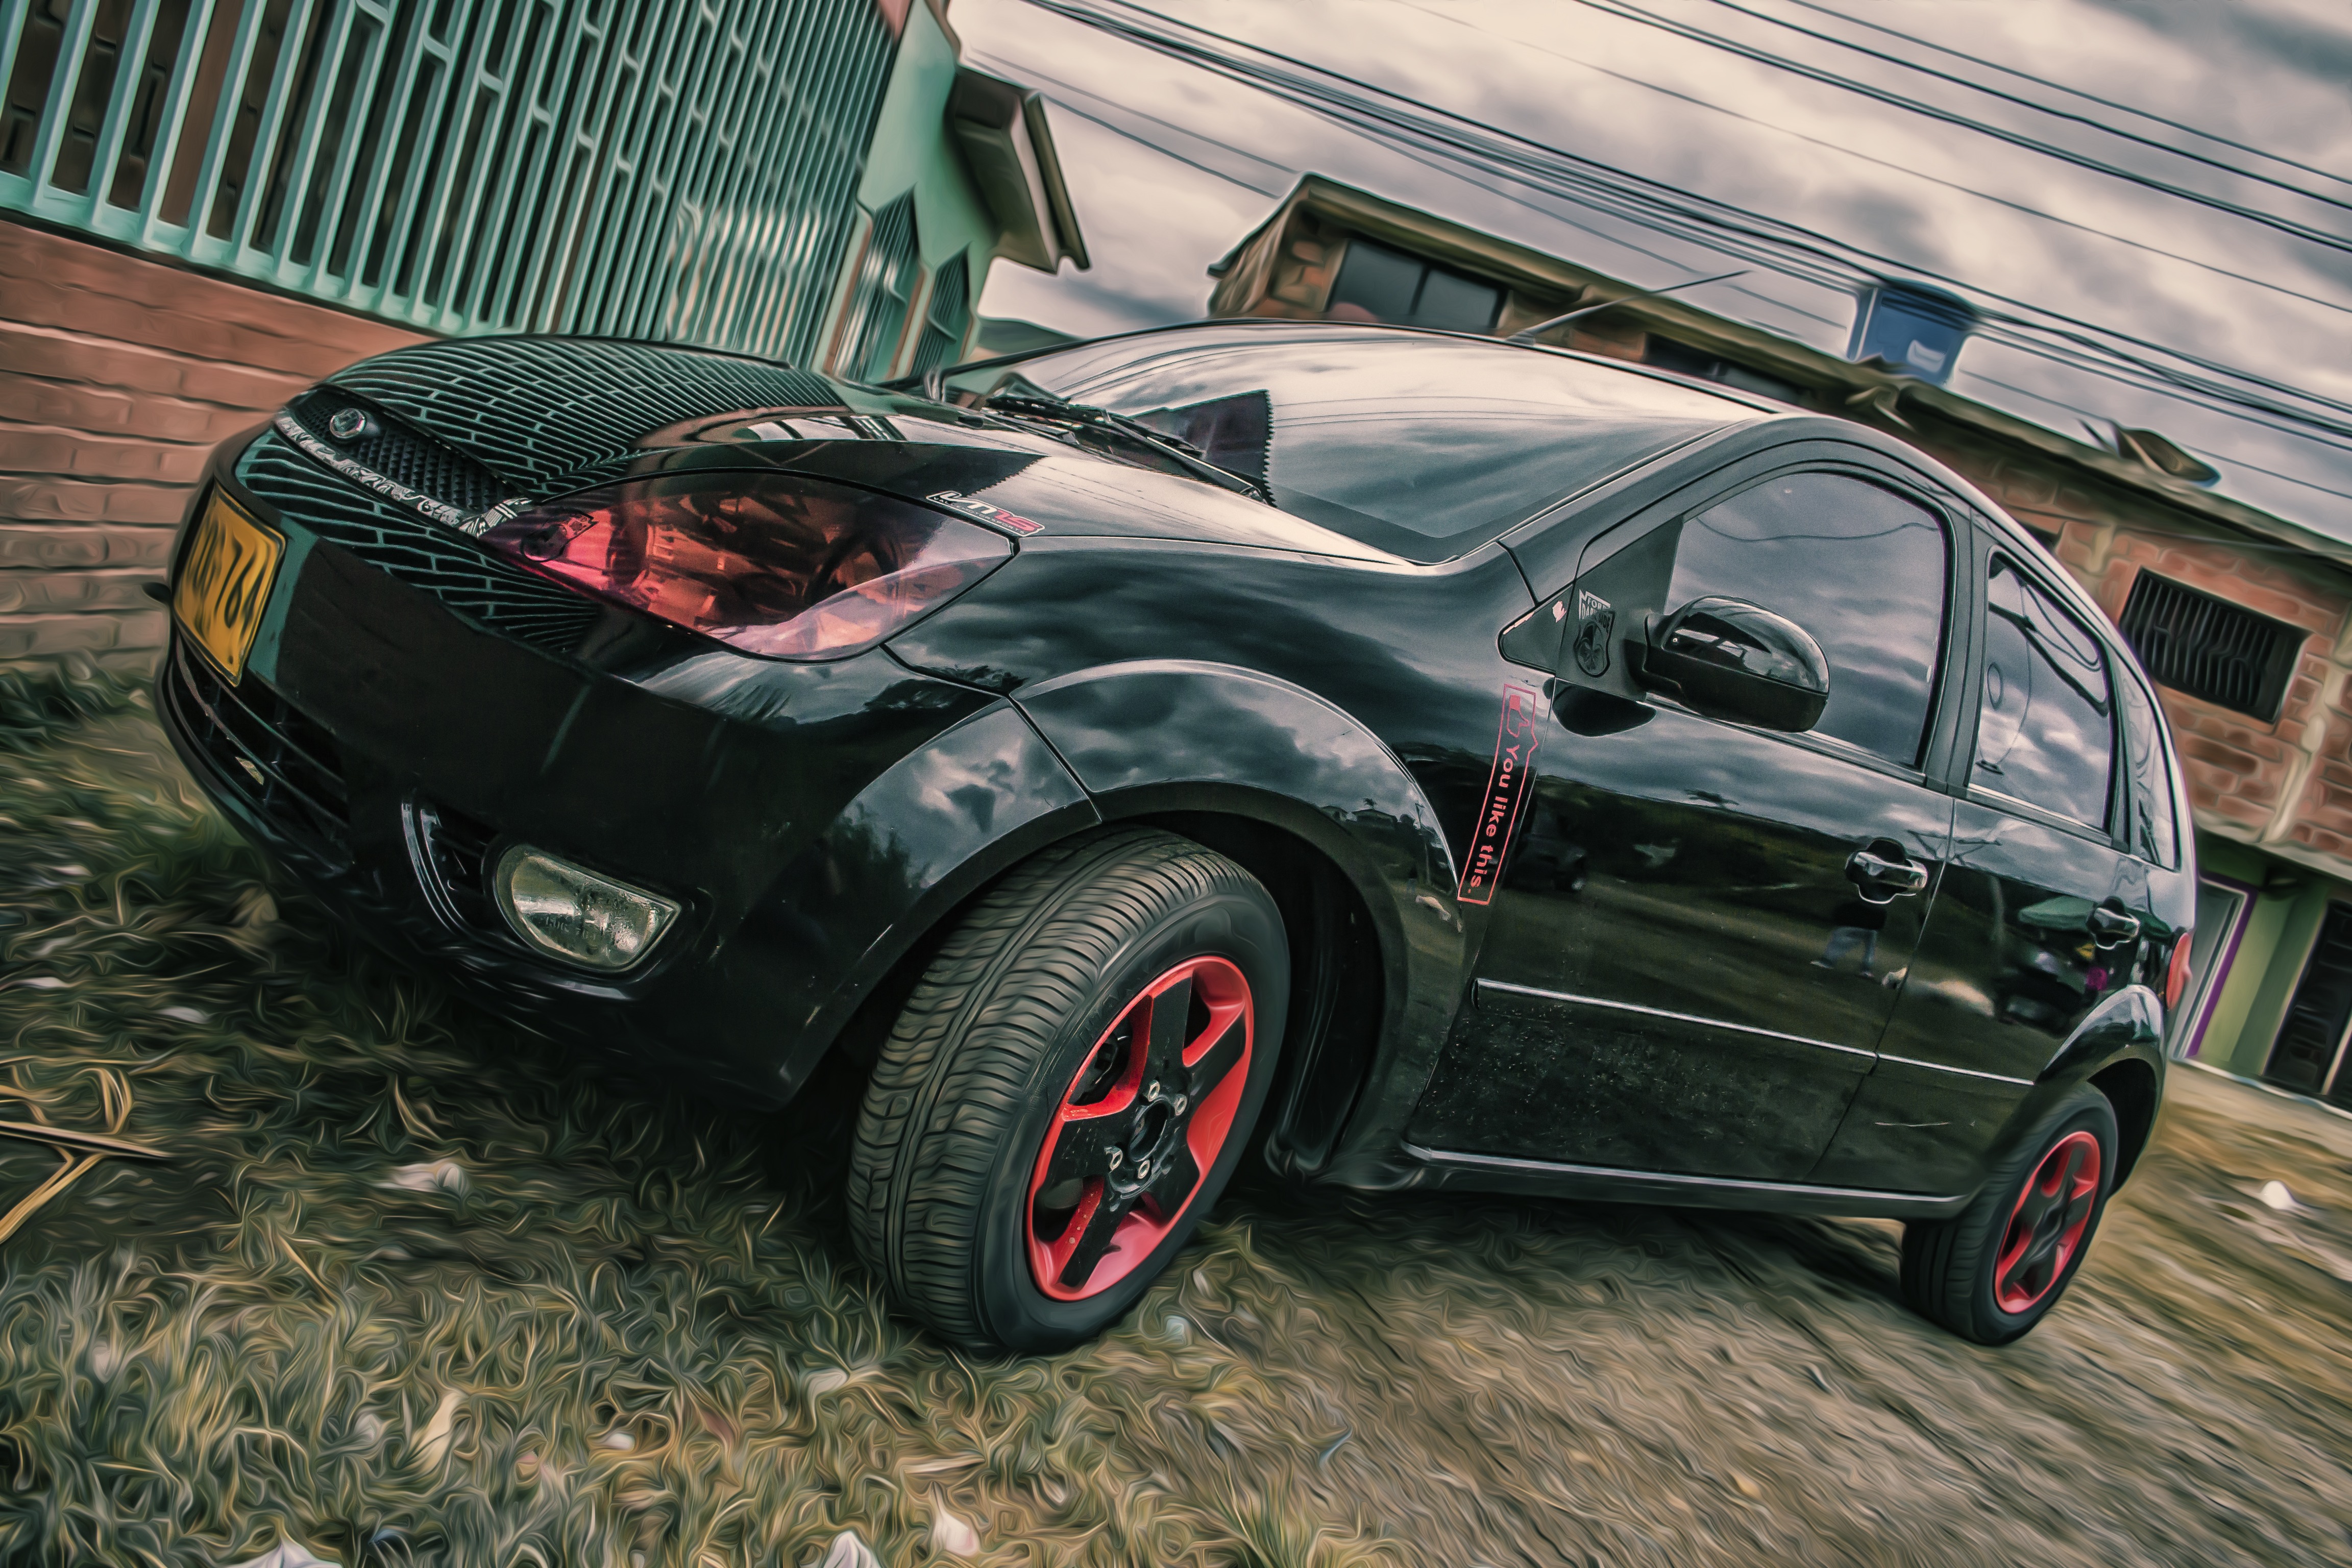
lighthouse, car, wheel, dark, red, vehicle, auto, black, automotive, sports car, bumper, racing, city car, sport utility vehicle, land vehicle, racing cars, automobile make, automotive exterior, automotive design, subcompact car, supermini, malignant